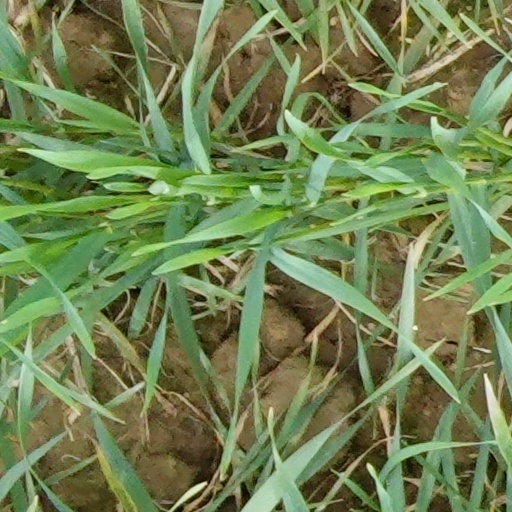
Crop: wheat